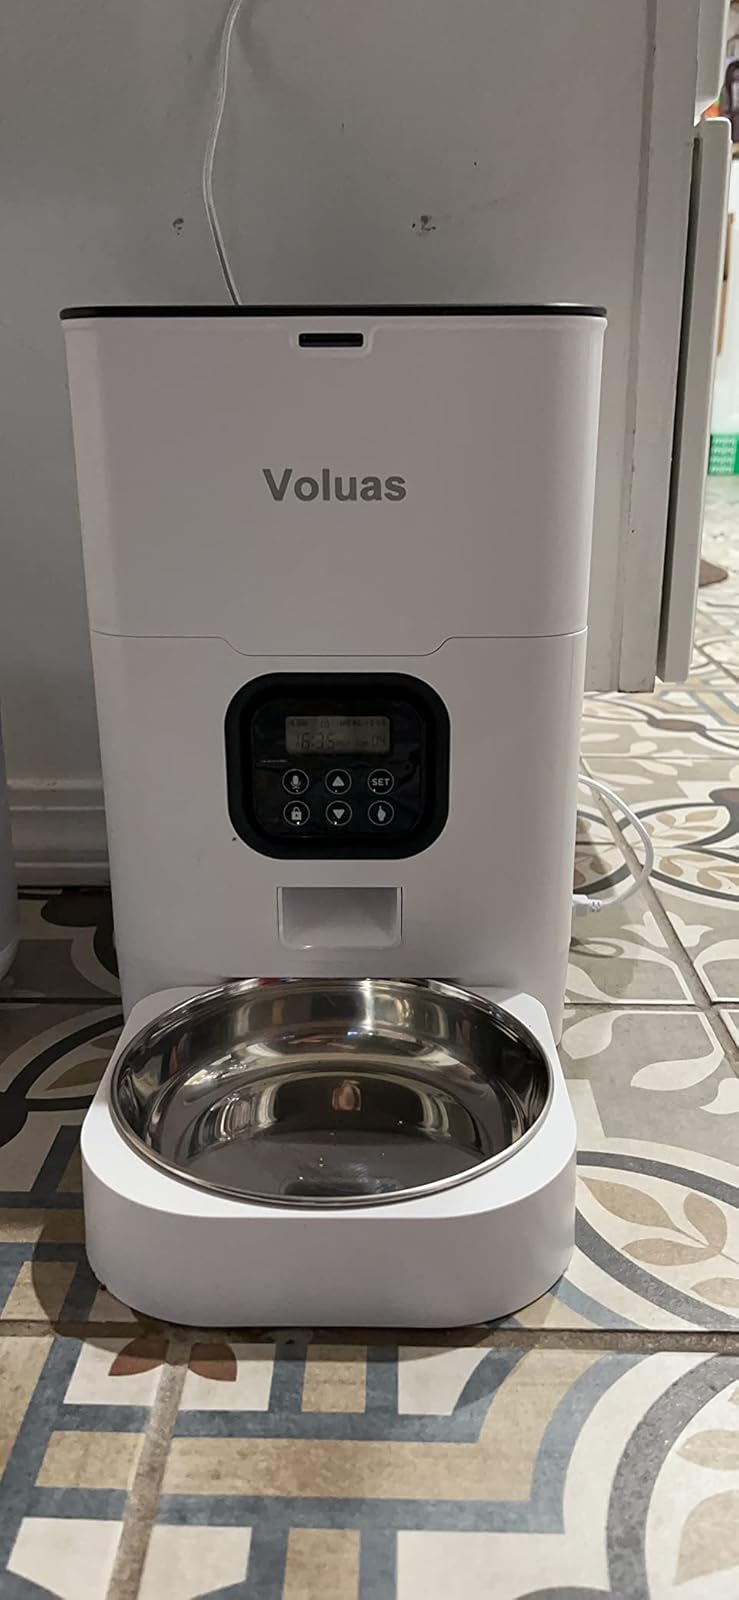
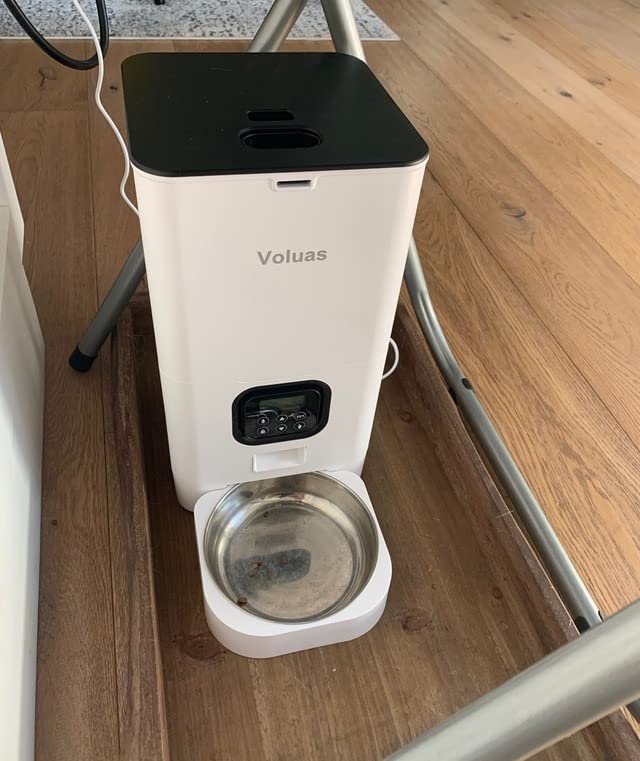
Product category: items_feeder
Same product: yes